Kendall James

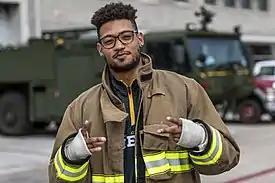
James at MCAS Miramar in 2019

Kendall James (born June 29, 1992) is an American former professional football player who was a cornerback in the National Football League (NFL). He was selected by the Minnesota Vikings in the sixth round of the 2014 NFL draft. He played college football for the Maine Black Bears.